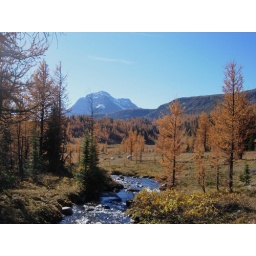
A pretty creek, a lovely mountain -- all framed by golden larches.